USS Dwight D. Eisenhower

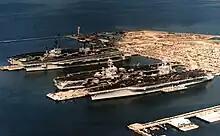
"Dwight D. Eisenhower" (foreground) at Norfolk in 1985 alongside "Nimitz", "John F. Kennedy" and .

In 1990, "Dwight D. Eisenhower" completed her seventh Mediterranean deployment. The deployment became a commemorative event in the worldwide "Dwight D. Eisenhower Centennial", celebrating the 100th anniversary of the late president's birth. During D-Day anniversary ceremonies off the coast of Normandy, President Eisenhower's son John Eisenhower and D-Day veterans embarked in the ship, while Carrier Air Wing Seven conducted a memorial flyover of the American cemetery at Omaha Beach in Normandy, France.